Dana Holgorsen

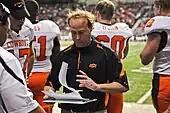
Dana Holgorsen, Offensive Coordinator at Oklahoma State University

When Holgorsen was hired at Oklahoma State, the Cowboys' offense was ranked No. 61 nationally in total offense. In his first season the offense led the nation in total offense, averaging 537.6 yards per game, was No. 2 in passing offense, averaging 354.7 yards per game, and No. 3 in scoring offense, averaging 44.9 points per game. The postseason accolades have been plentiful for Holgorsen's offensive players in 2010, quarterback Brandon Weeden became the first OSU passer to ever earn first team All-Big 12 honors. He was also a finalist for the Manning Award, given to the top quarterback in the nation. Wide receiver Justin Blackmon was named the recipient of the 2010 Biletnikoff Award, given to the top receiver in the nation, and running back Kendall Hunter was a finalist for the Doak Walker Award, given to the nation's top running back. Weeden, Hunter, and Blackmon became only the second trio in NCAA history to pass for at least 3,000 yards, run for more than 1,500 yards and finish with more than 1,500 yards receiving in the same season. Holgorsen was a 2010 finalist for the Broyles Award, given annually to the nation's top assistant coach.